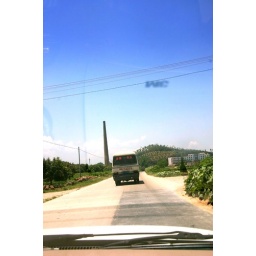
This road used to be covered by granite stone &amp;amp; red earth. It is only allow one car to pass.